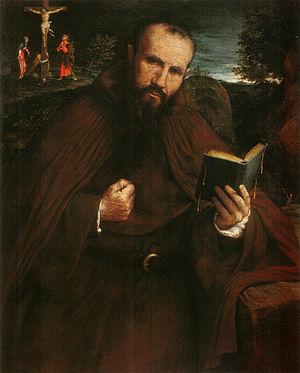
La congrégation des pauvres ermites de Saint Jérôme, dite du bienheureux Pierre de Pise est un ordre mendiant de type semi-érémitique fondé par les bienheureux Pierre de Pise et Nicolas de Forca Palena au début du XVe siècle. La congrégation est dissoute le 12 janvier 1933 par Pie XI pour obsolescence. Ses initiales étaient C.b.P.